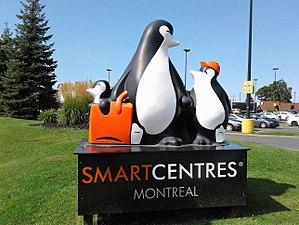
SmartCentres Montréal (Decarie), 5400, rue Jean-Talon Ouest, Montréal, Québec